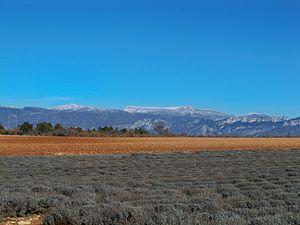
Champs de lavandes près de Quinson (04). Dans le lointain, le Mourre de Chanier (à droite) et du Mont Chiron (à Gauche)
Quinson est une commune française, située dans le département des Alpes-de-Haute-Provence en région Provence-Alpes-Côte d'Azur.